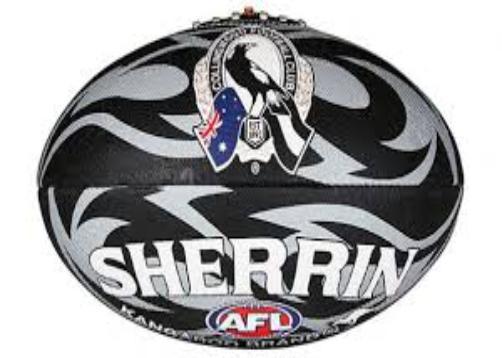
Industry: Sports